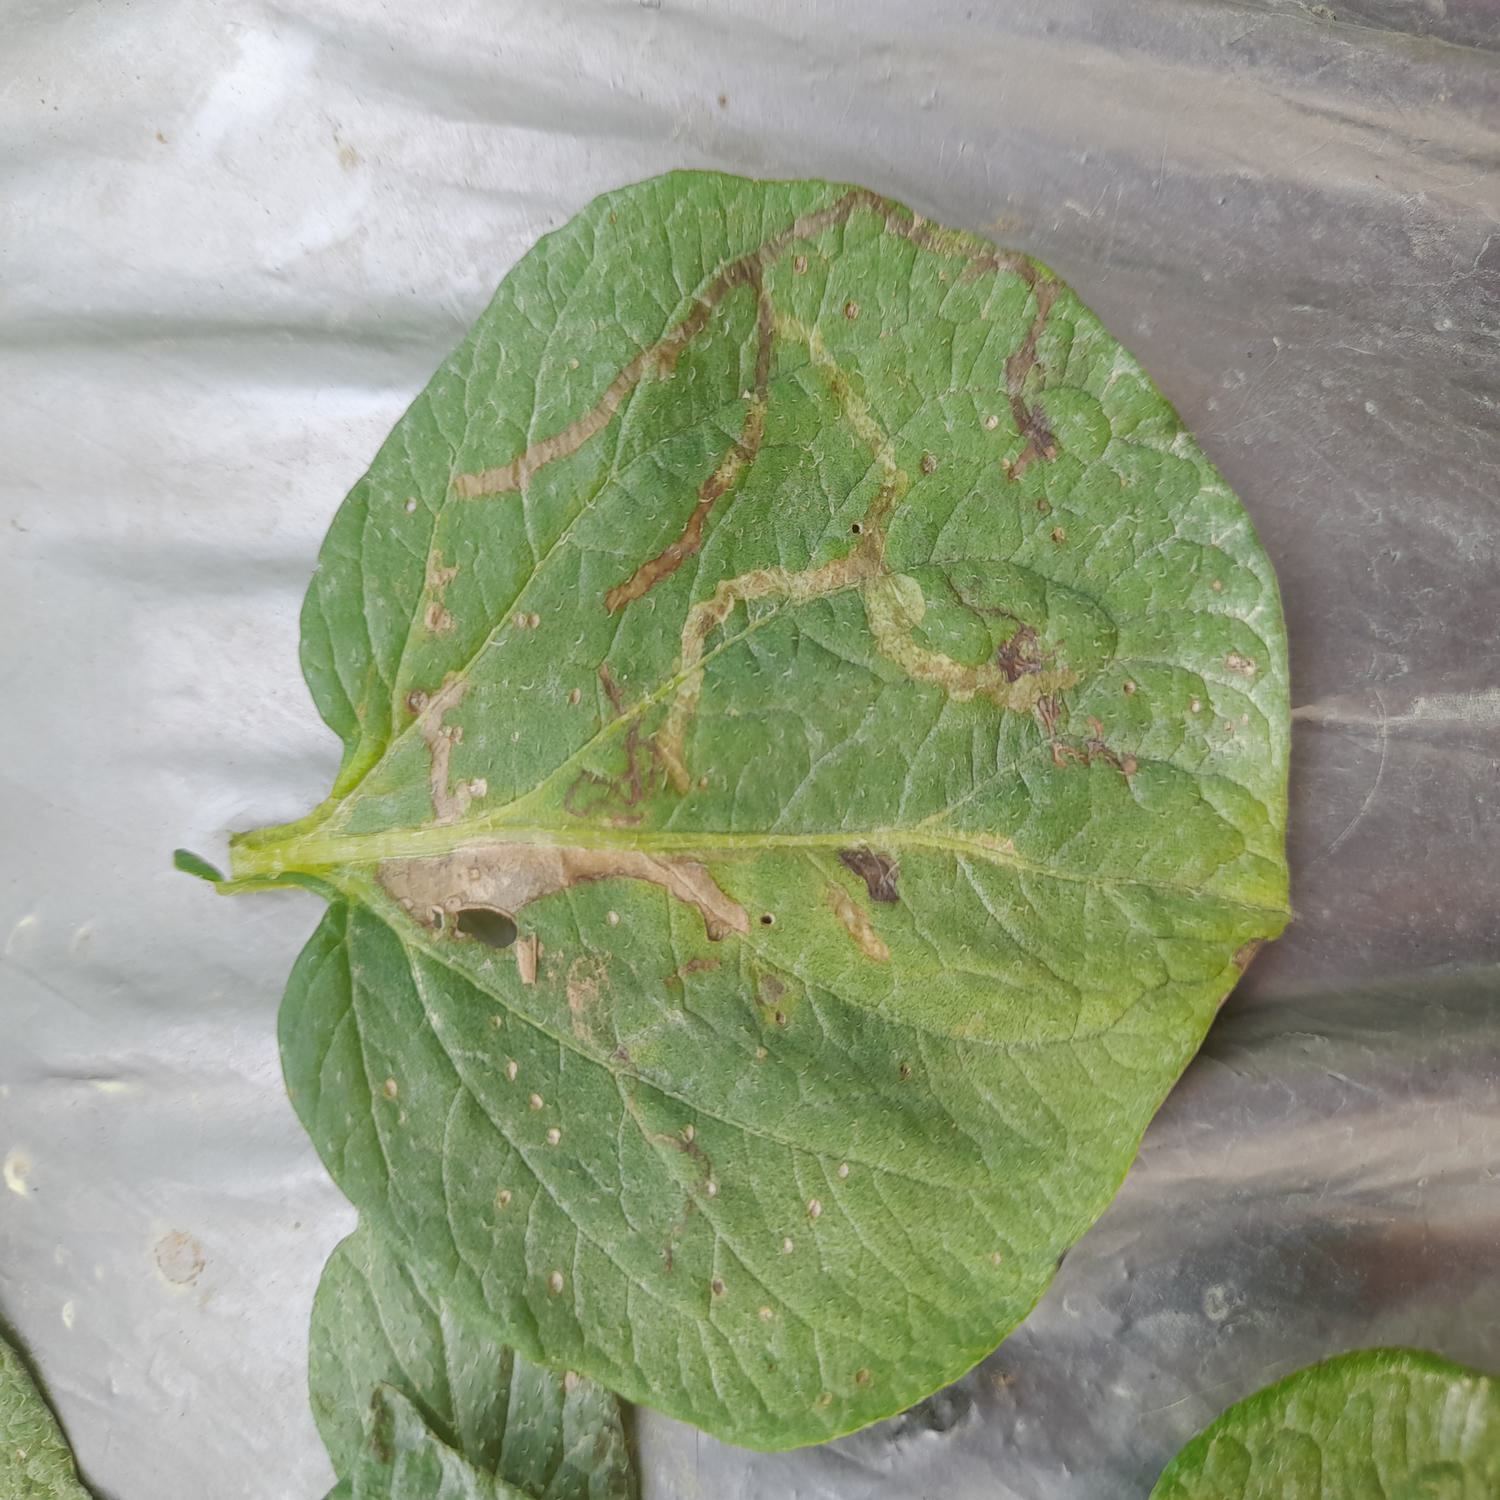
Label: Pest